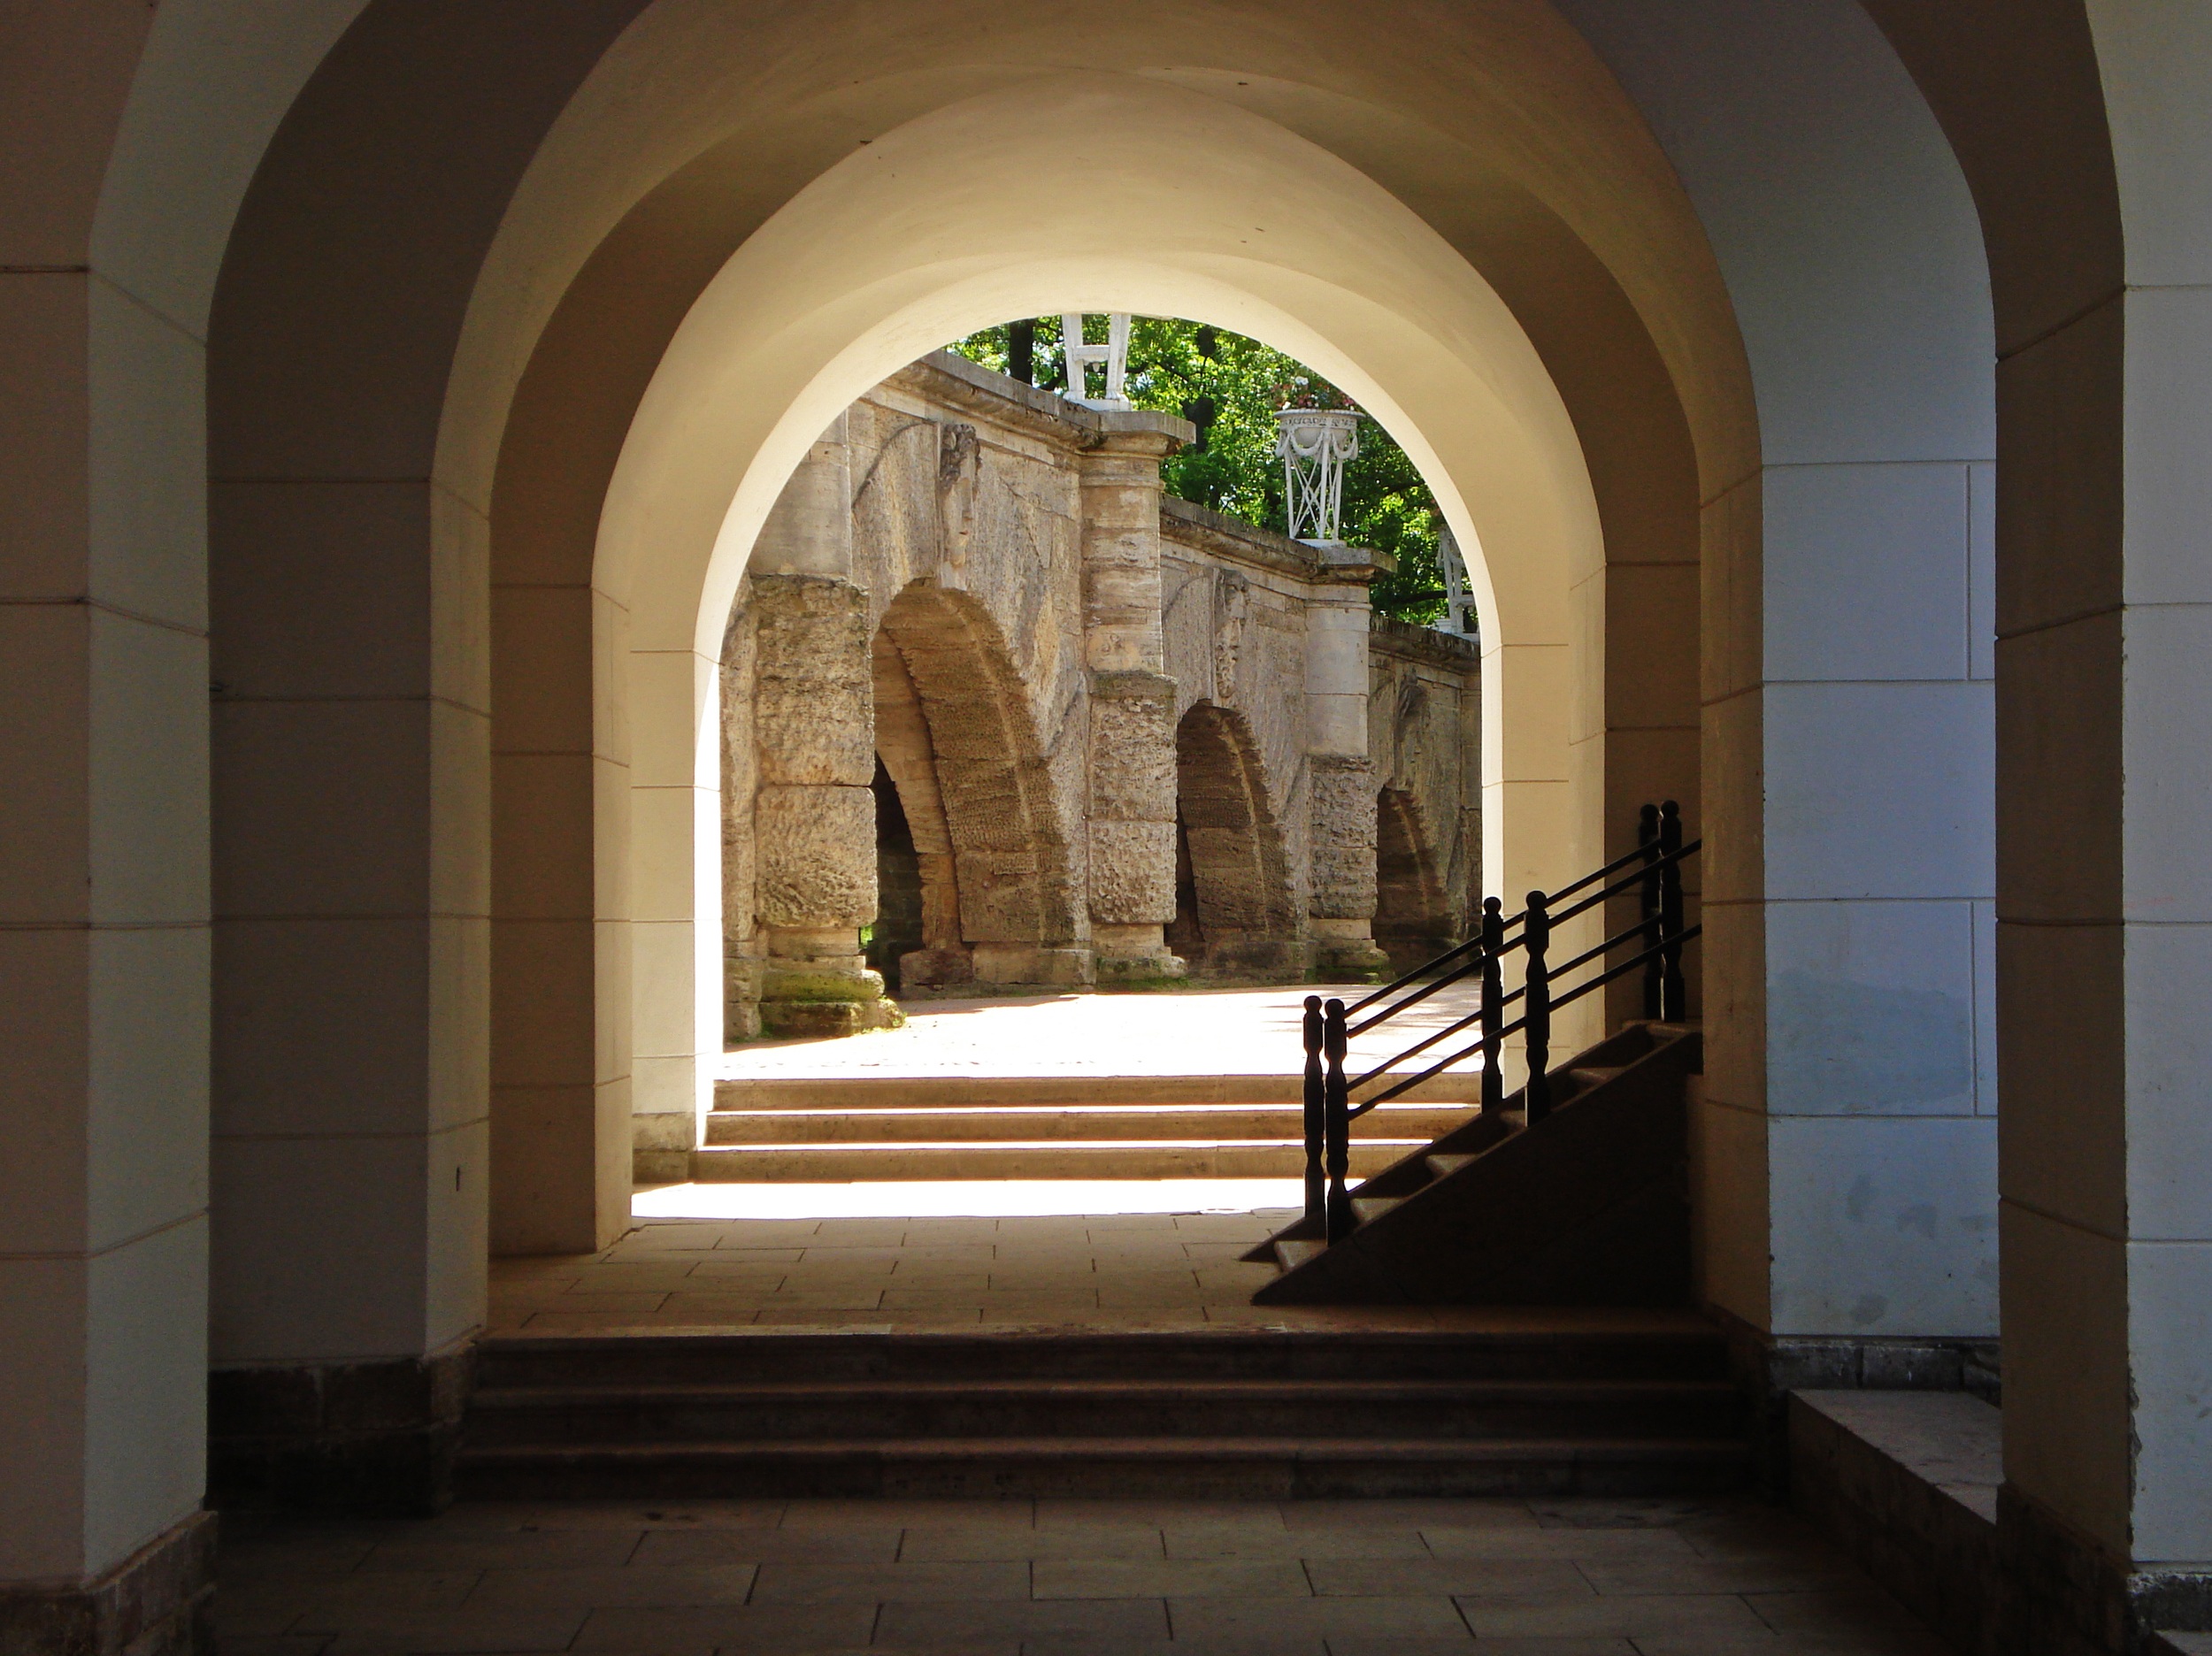
light, architecture, window, building, arch, shadow, facade, contrast, chapel, place of worship, interior design, courtyard, stairs, monastery, estate, petersburg, hacienda